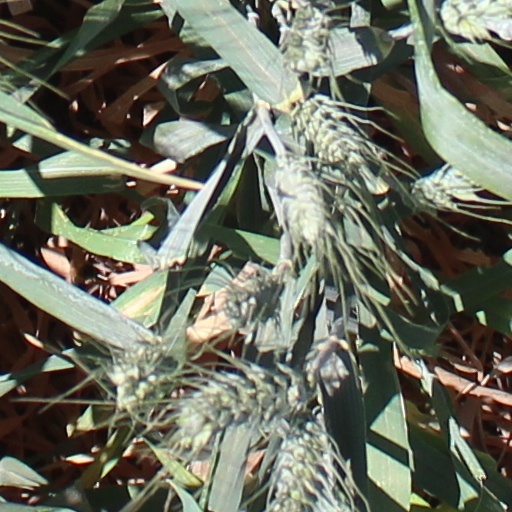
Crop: wheat